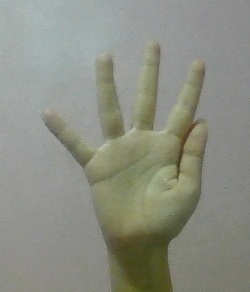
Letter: sheen